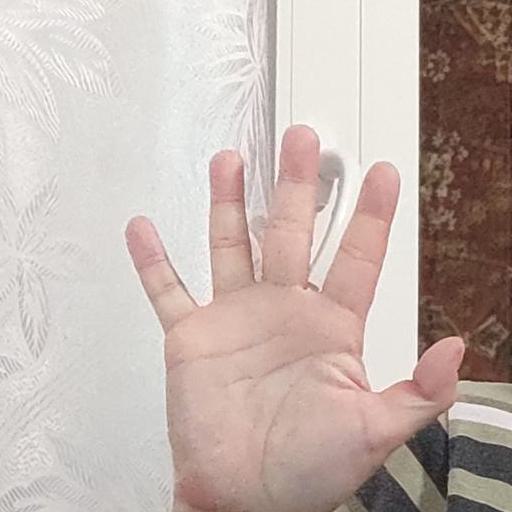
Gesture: palm